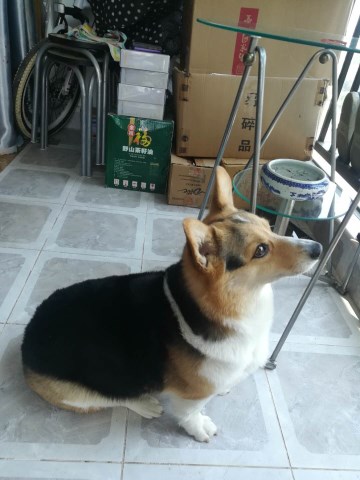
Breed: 2909-n000116-Cardigan